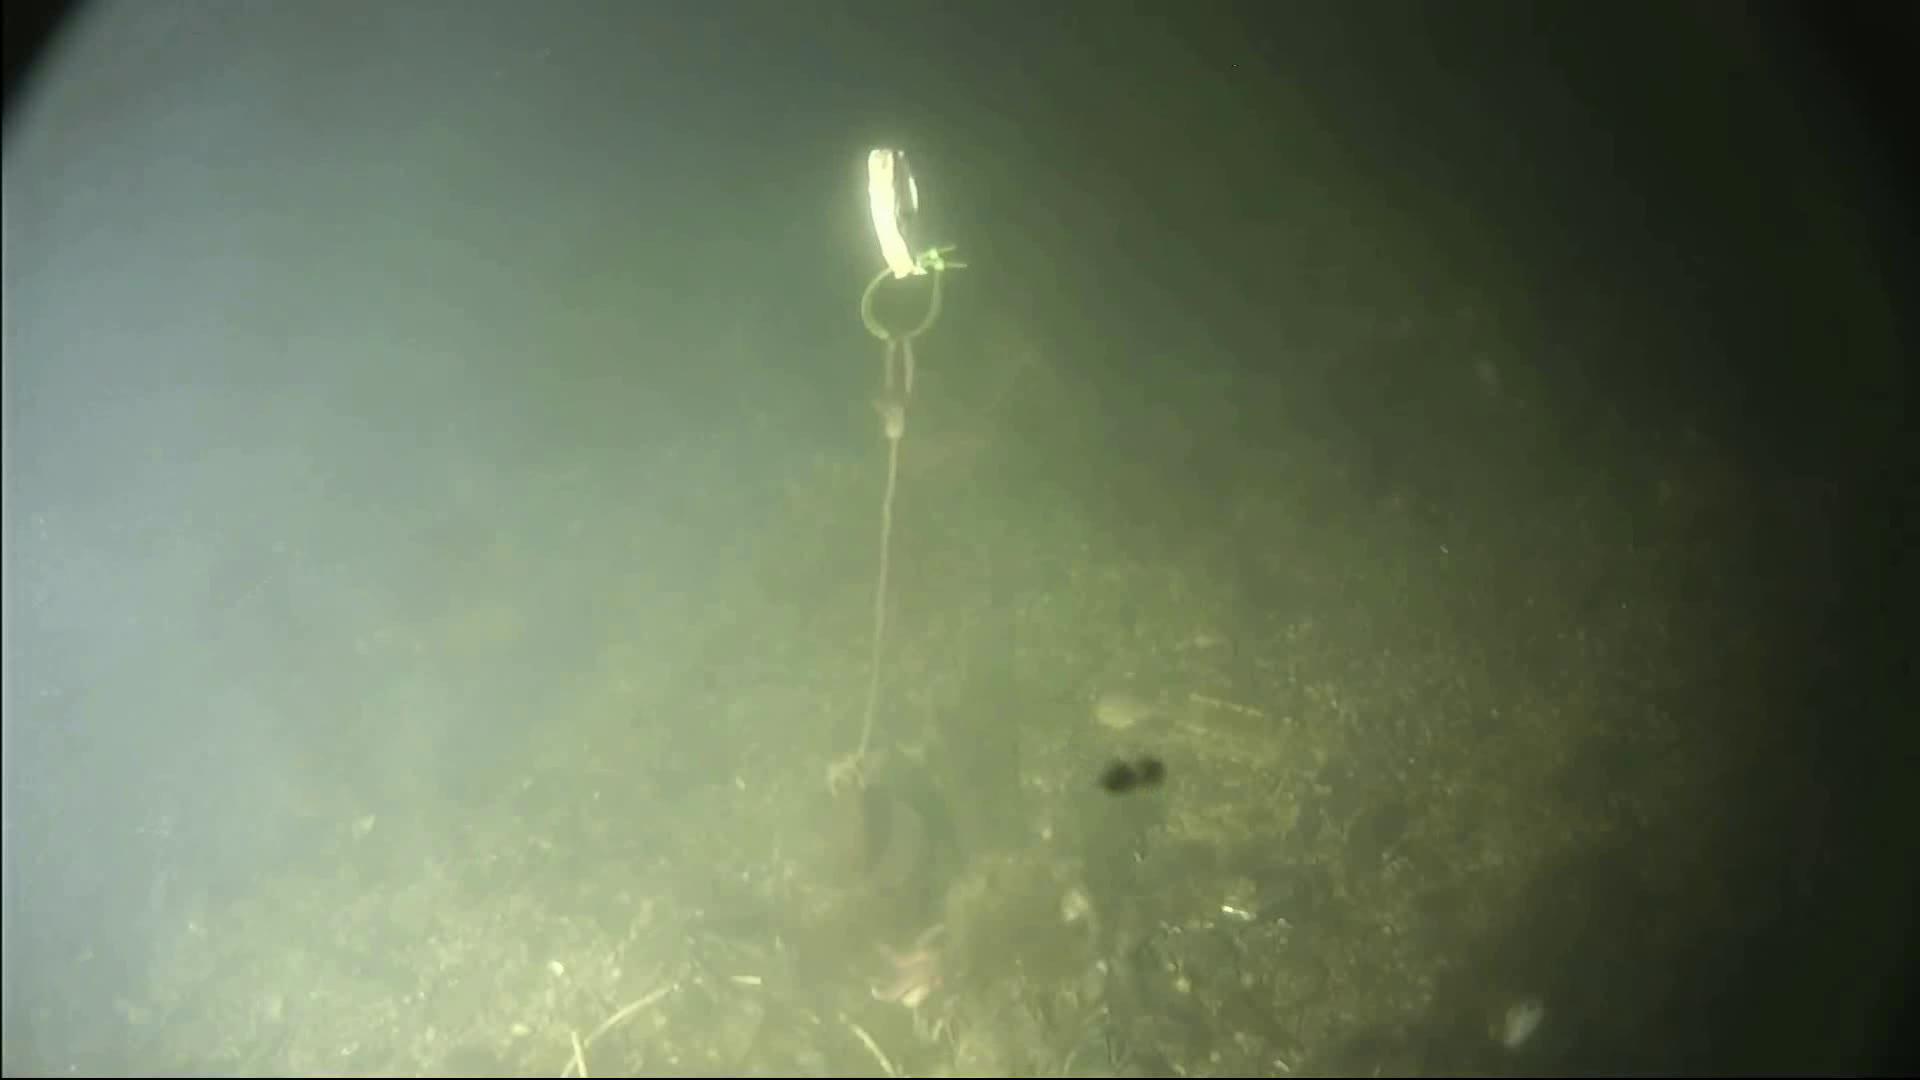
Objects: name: starfish